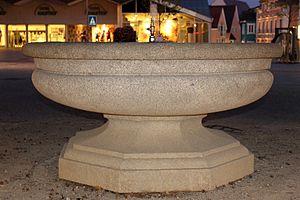
Anna Maria Schwegelin, née le 23 janvier 1729 à Lachen en Bavière, morte en prison le 7 février 1781 à Kempten, est la dernière personne condamnée à mort comme « sorcière » en Allemagne, en 1775. Il est maintenant établi que, contrairement à des opinions antérieures, le jugement n'a pas été exécuté.